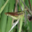
Label: bird